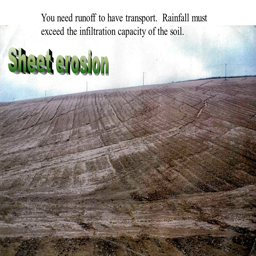
you need runoff to have transport .